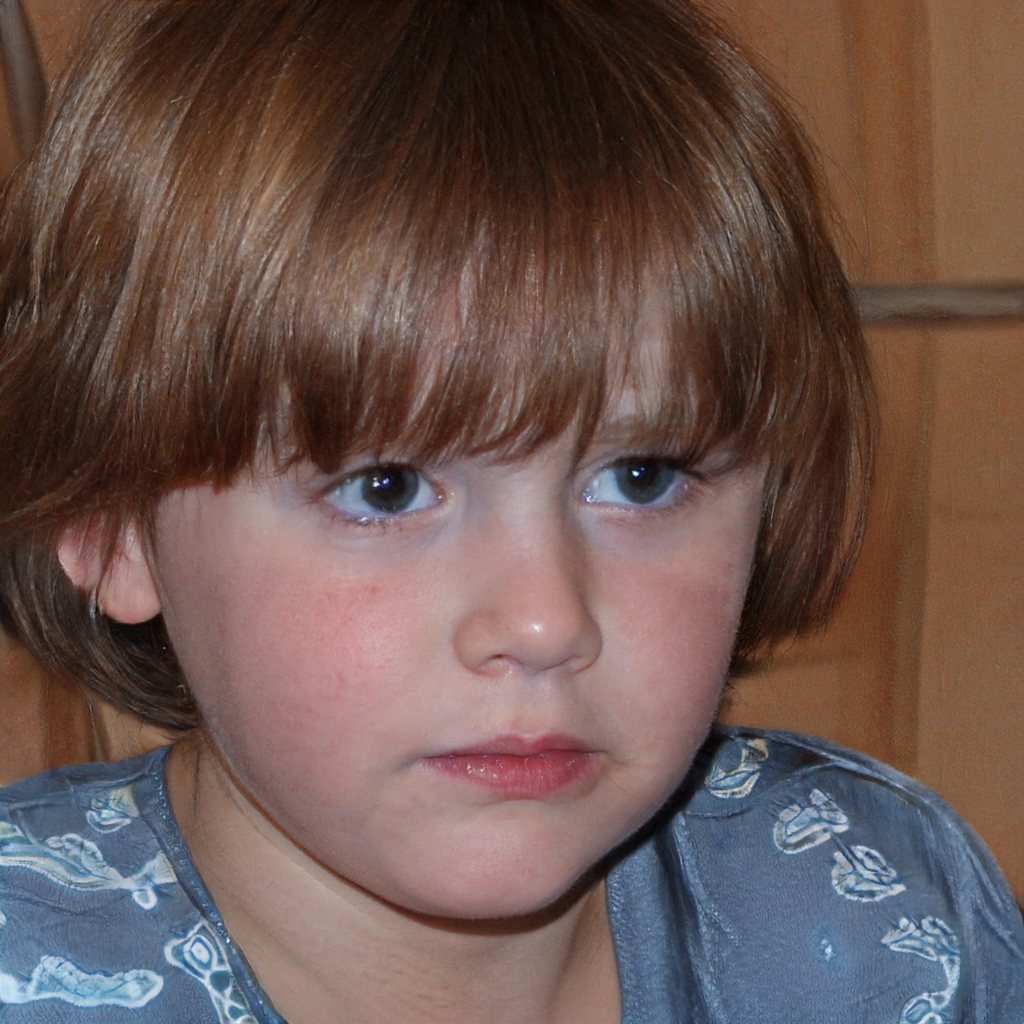
Gender: Female